History of Qatar

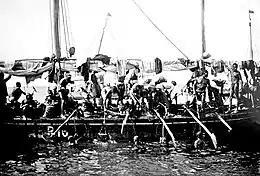
Pearl fishing in the Persian Gulf, early 20th century.

The town came under threat by the Wahhabi from 1780 onward due to the intermittent raids launched on the Bani Khalid strongholds in Al-Hasa. The Wahhabi thought the population of Zubarah would conspire against their regime with the help of the Bani Khalid. They also believed that its residents practiced teachings contrary to the Wahhabi doctrine and regarded the town as an important gateway to the Persian Gulf. Saudi general Sulaiman ibn Ufaysan led a raid against the town in 1787. Five years later, a massive Wahhabi force conquered Al Hasa, forcing many refugees to flee to Zubarah. Wahhabi forces besieged Zubarah and several neighboring settlements in 1794 as punishment for accommodating asylum seekers. The local chieftains were allowed to continue carrying out administrative tasks but were required to pay a tax.